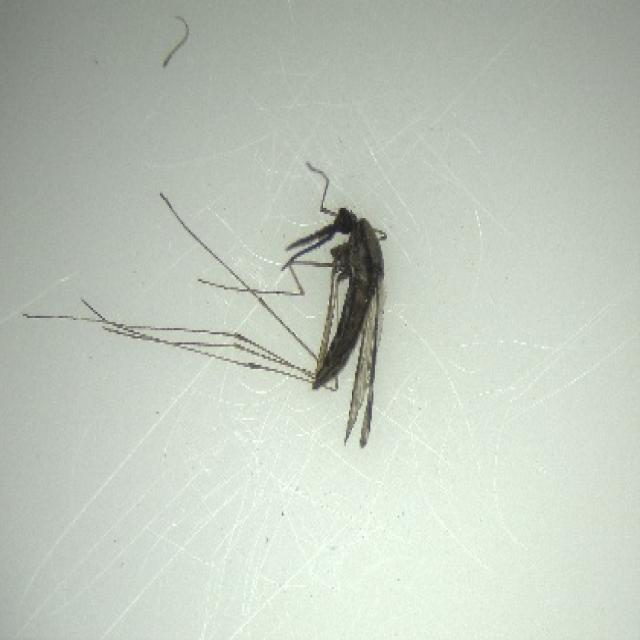
Species: anopheles_sinensis